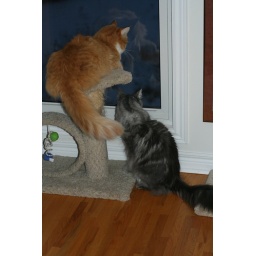
The boys had been having a tussle over the condo until they both saw a squirrel running across the yard.